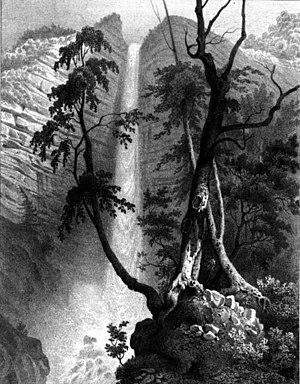
Album du Dauphiné - tome IV, litographie de la cascade de Craponoz, du ruisseau de Craponoz qui separe les communes de Crolles et Bernin, Isère
Crolles [kʁol] est une commune française, géographiquement installée dans la vallée du Grésivaudan, administrativement située dans le département de l'Isère en région Auvergne-Rhône-Alpes et, autrefois, rattachée à l'ancienne province du Dauphiné.